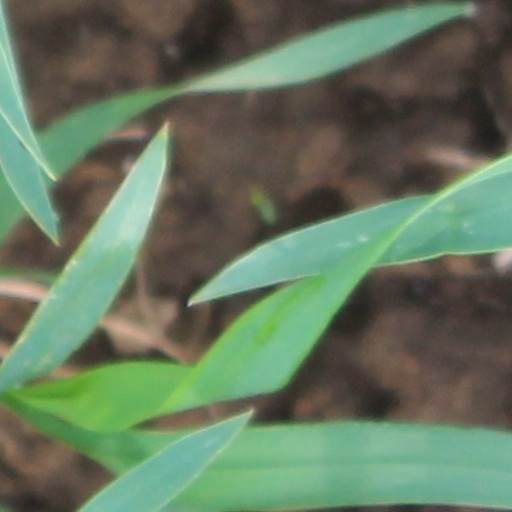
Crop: wheat